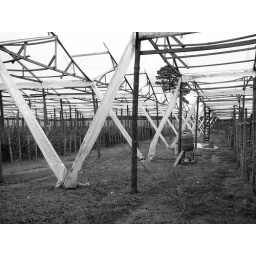
I like the geometry in the plastic rooves and water drainage canals